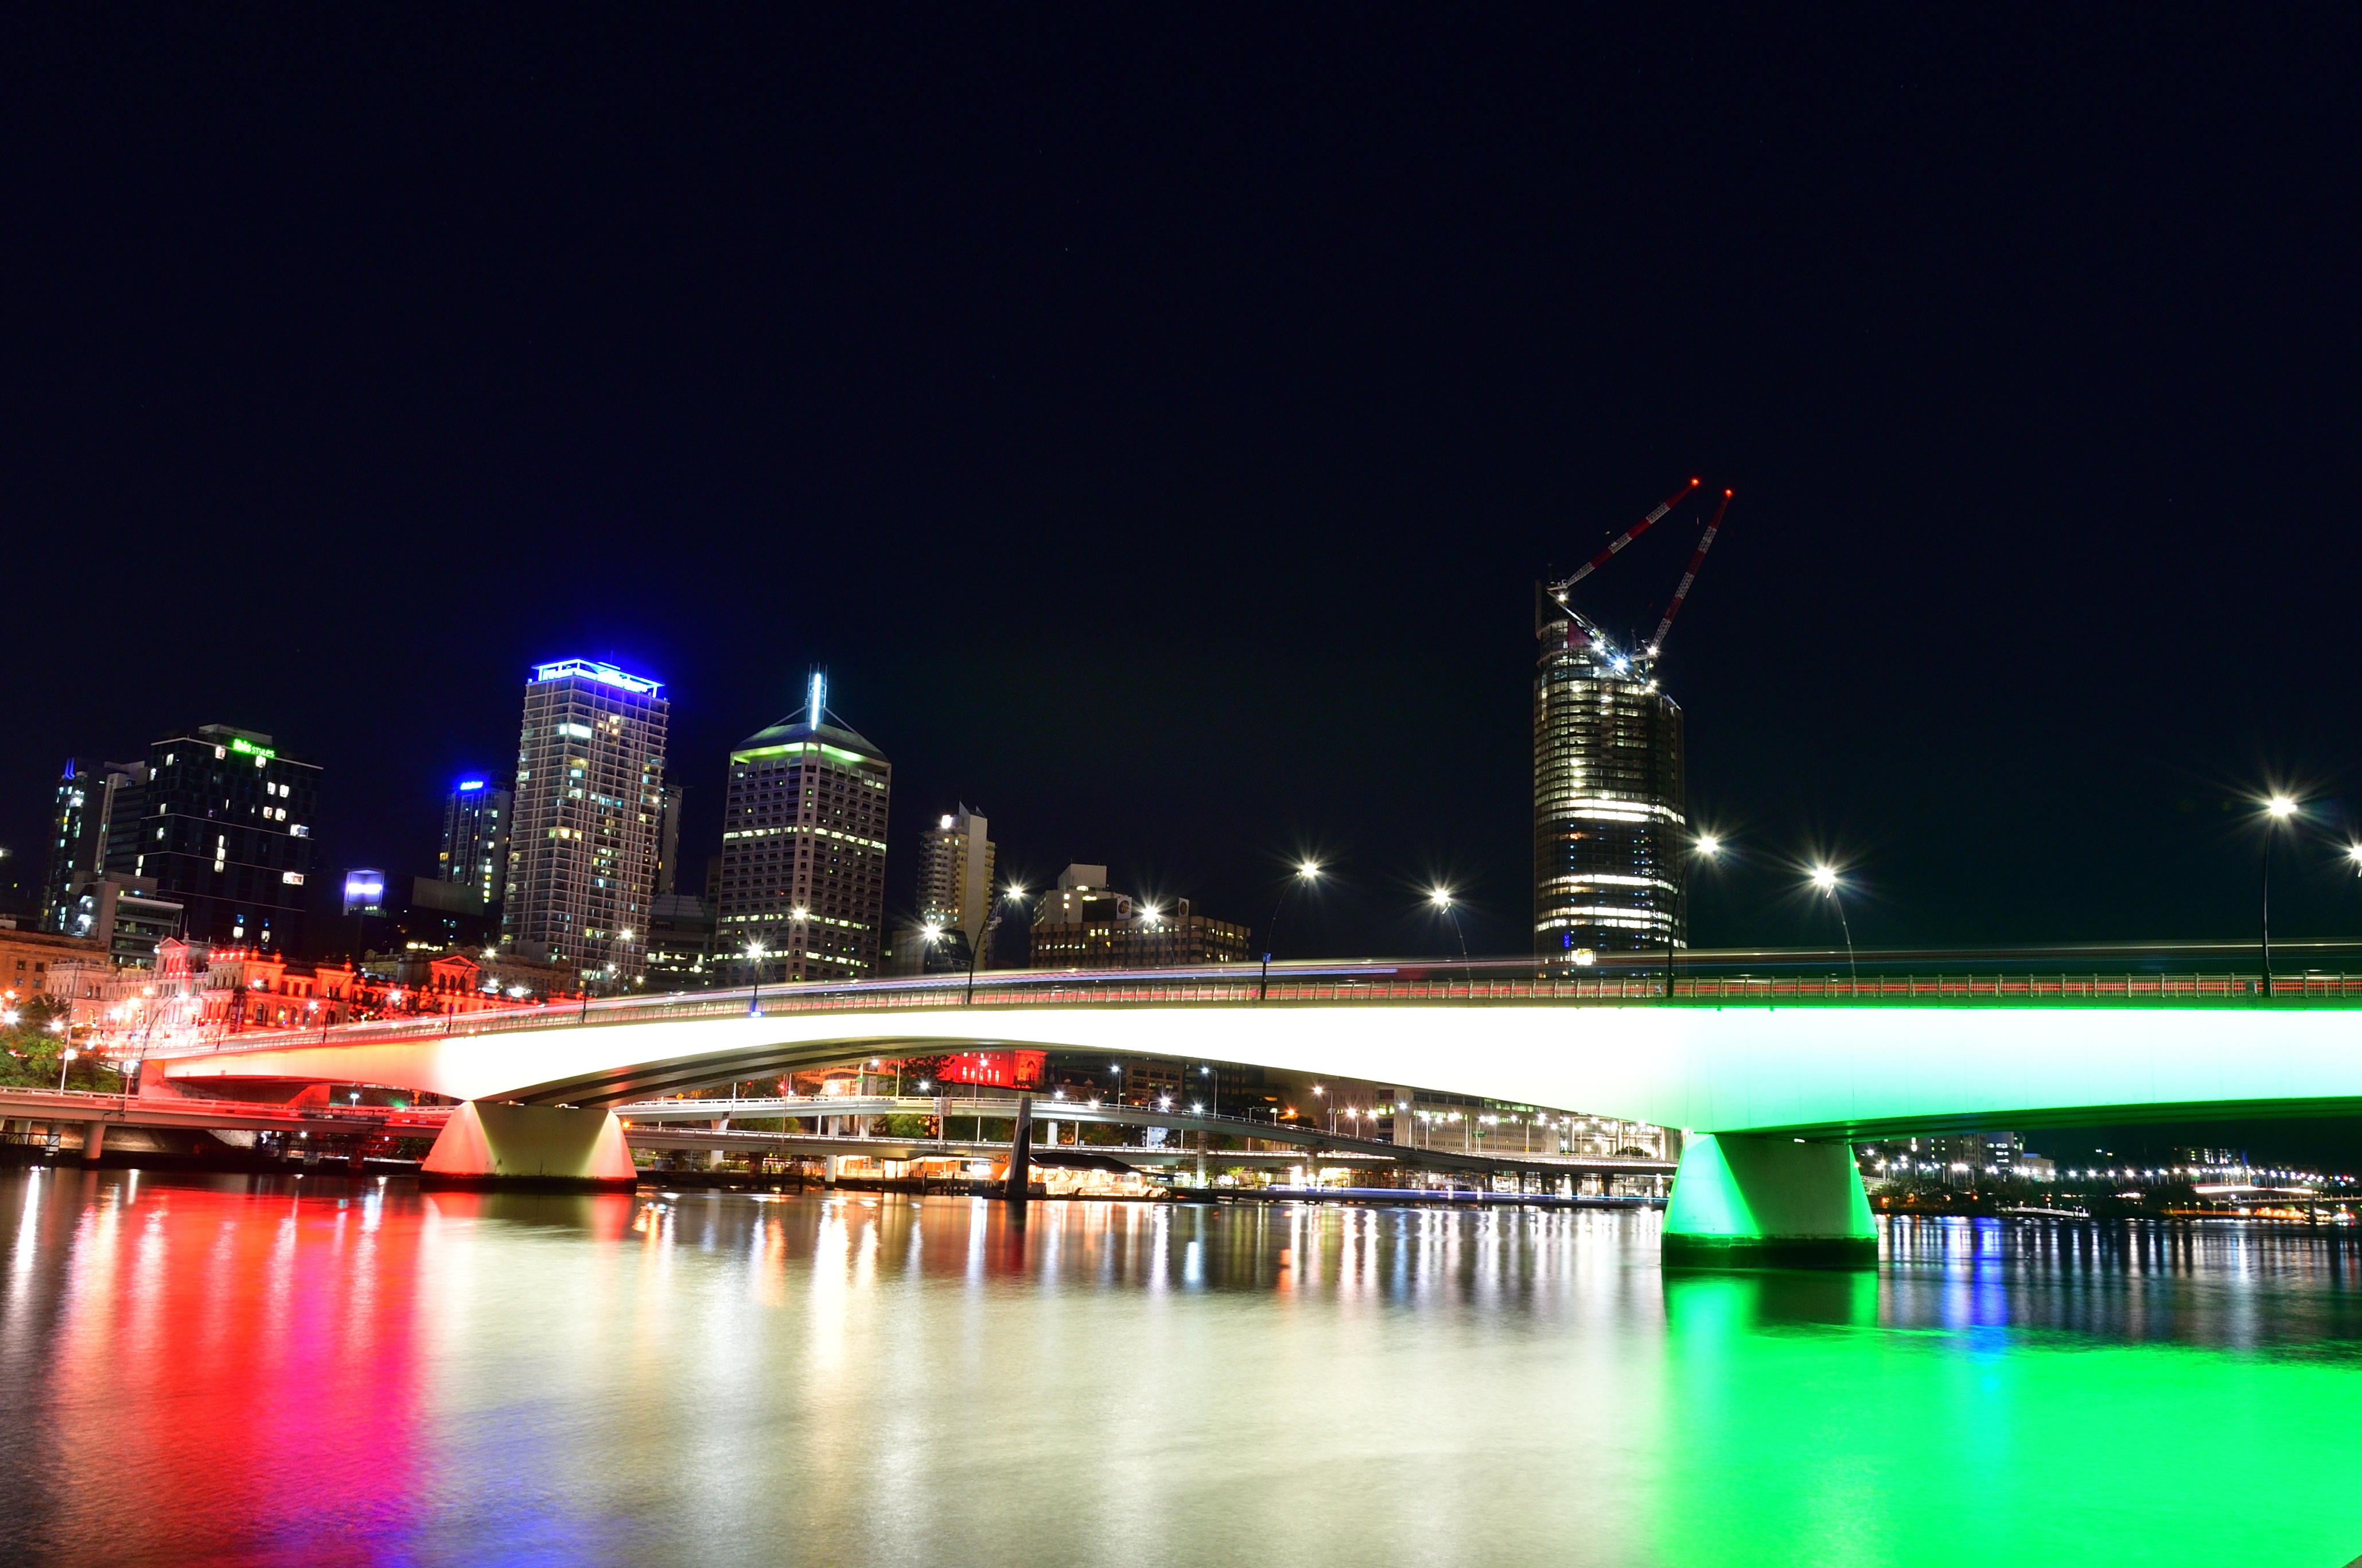
bridge, skyline, night, city, skyscraper, cityscape, downtown, dusk, evening, reflection, landmark, long exposure, australia, lights, wheels, queensland, aust, cbd, brisbane, brisbane river, italianweek, human settlement, metropolitan area